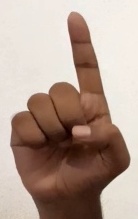
ASL sign: D